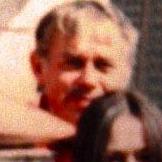
Age: 60